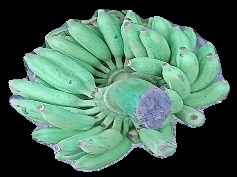
Variety: elakki-bale
Grade: grade1